Dimitrios Dimaras

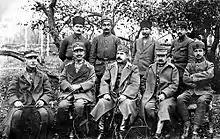
Greek Officers at the Kırşehir POW camp: "from left to right", Dimaras (4th Division), Maj. Gen. Nikolaos Trikoupis (I Corps), Staff Col. Adnan or Kemaleddin Sami, Maj. Gen. Kimon Digenis (II Corps) and Lieutenant Emin.

He was born at Nafplio in 1869. He entered the Hellenic Army Academy, graduating as a second lieutenant of engineers in 1892.